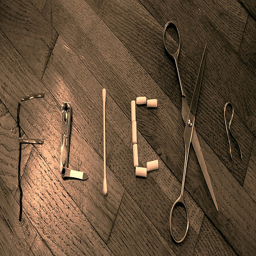
A wood floor with various items combining to read "flickr."
The word "flickr" being spelled out using ordinary objects.
Scissors, clippers, q-tip, etc, spelling out the word Flickr.
The word flickr spelled out in random tools
a bunch of different things used to spell out flickr